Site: brandenburg
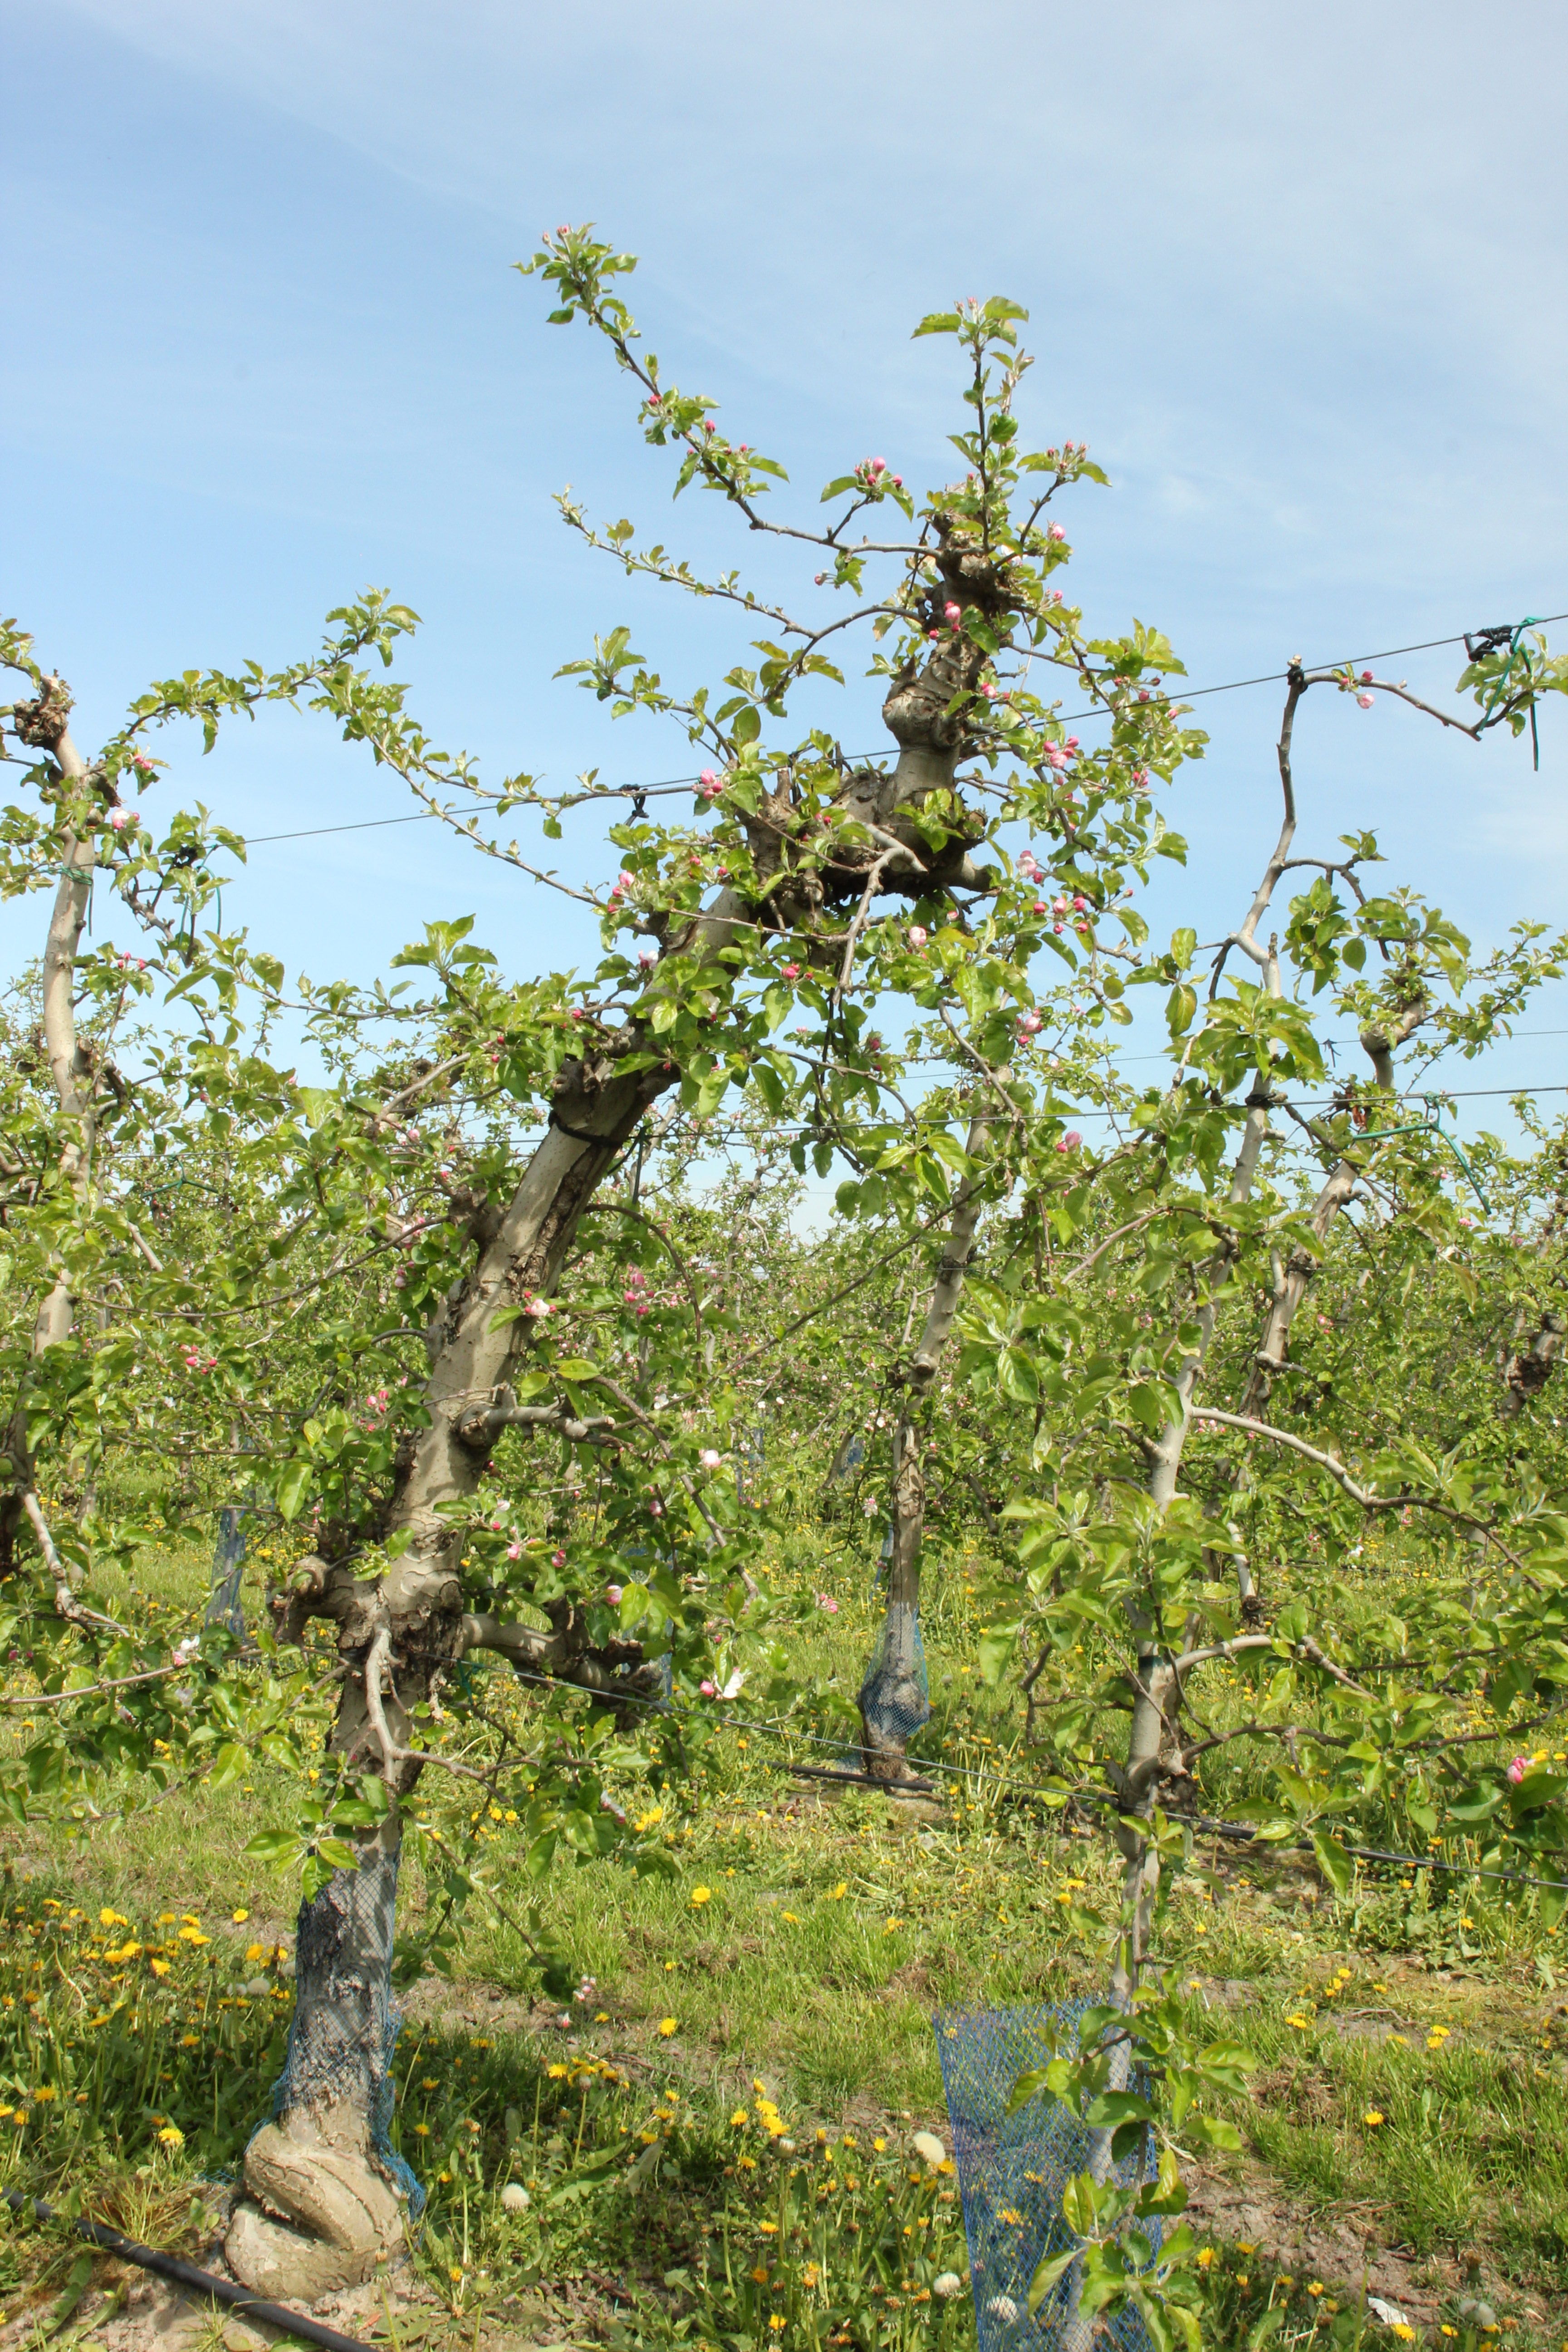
Growth stage (BBCH 60): Flowering